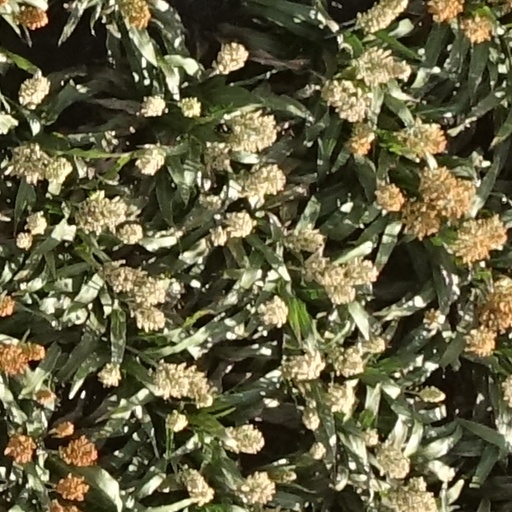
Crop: sorghum